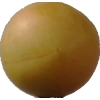
Label: cherry_wax